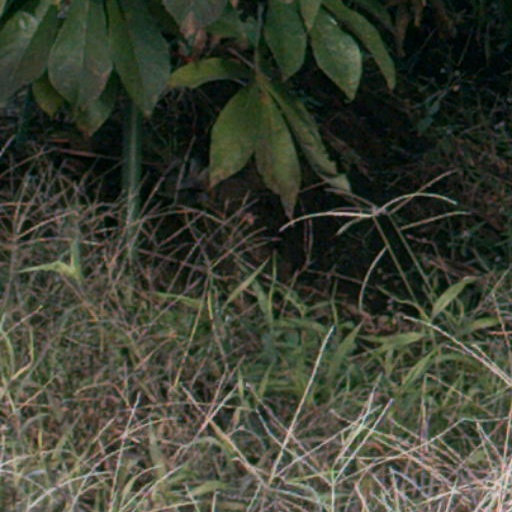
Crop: cassava